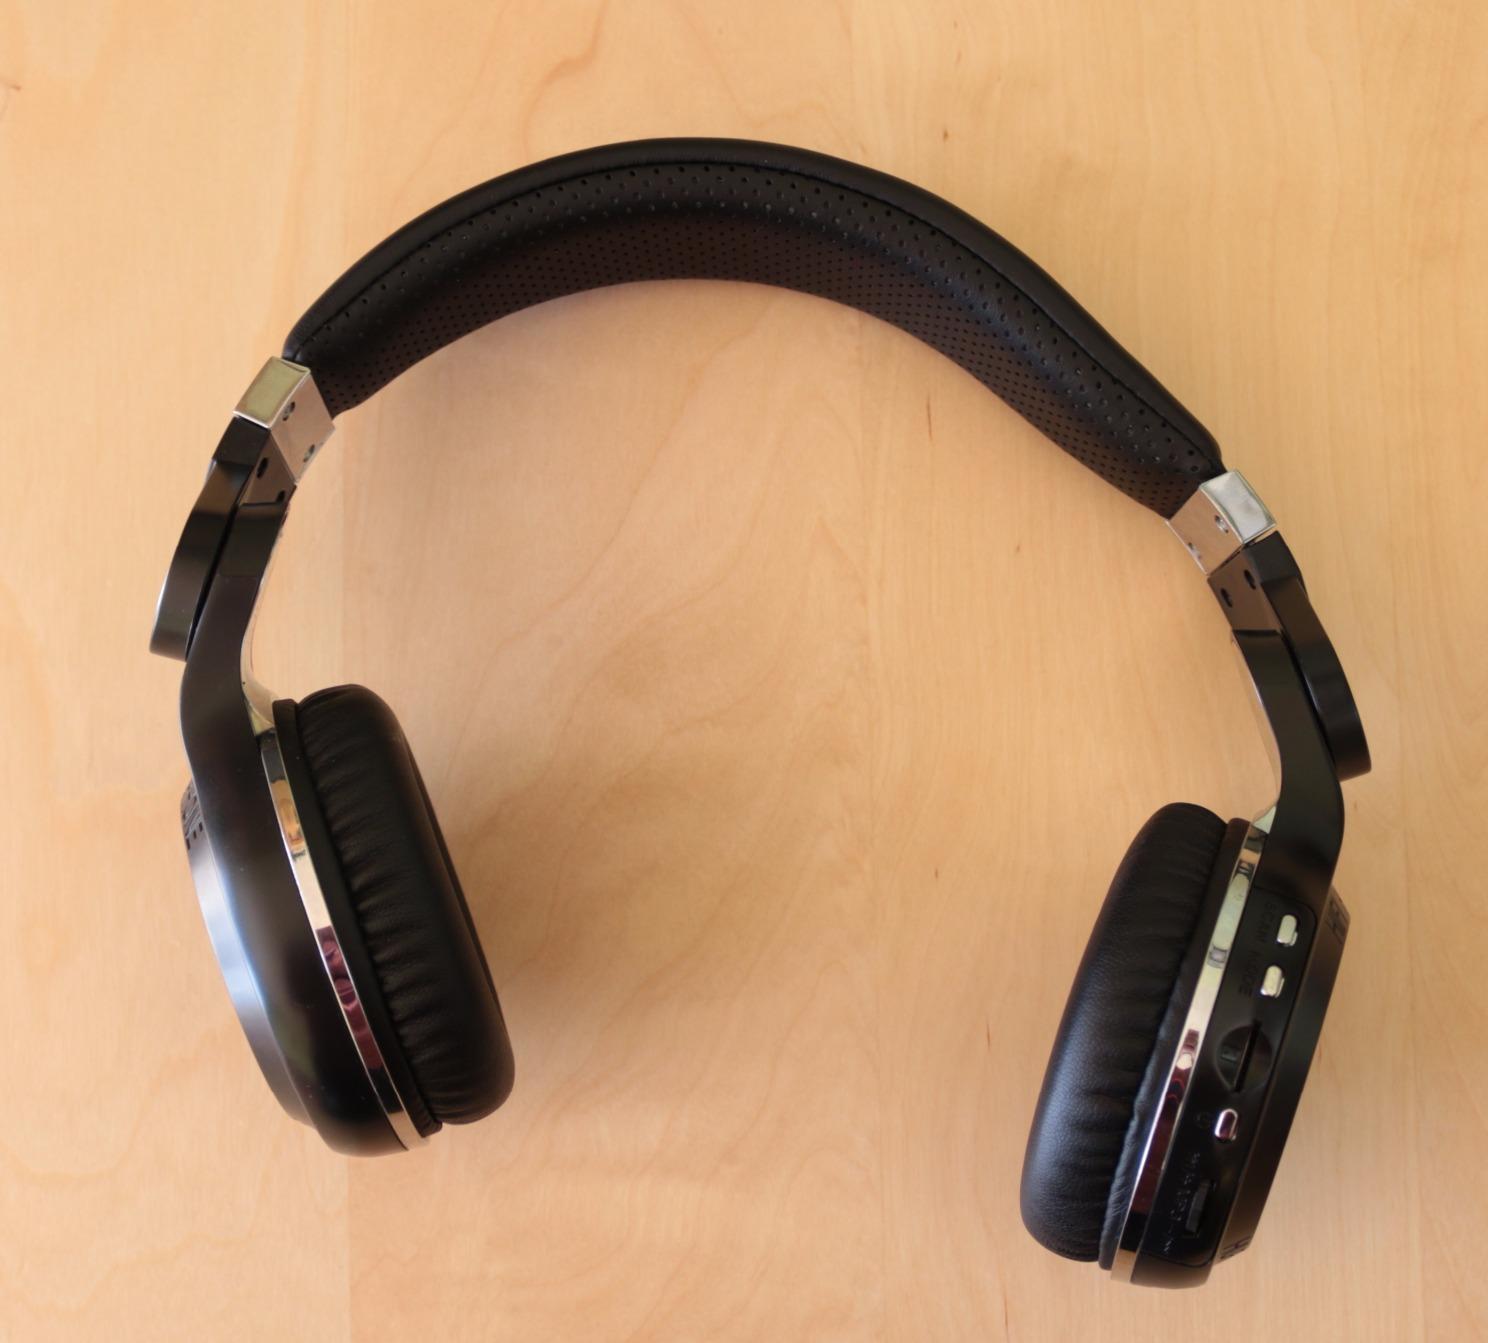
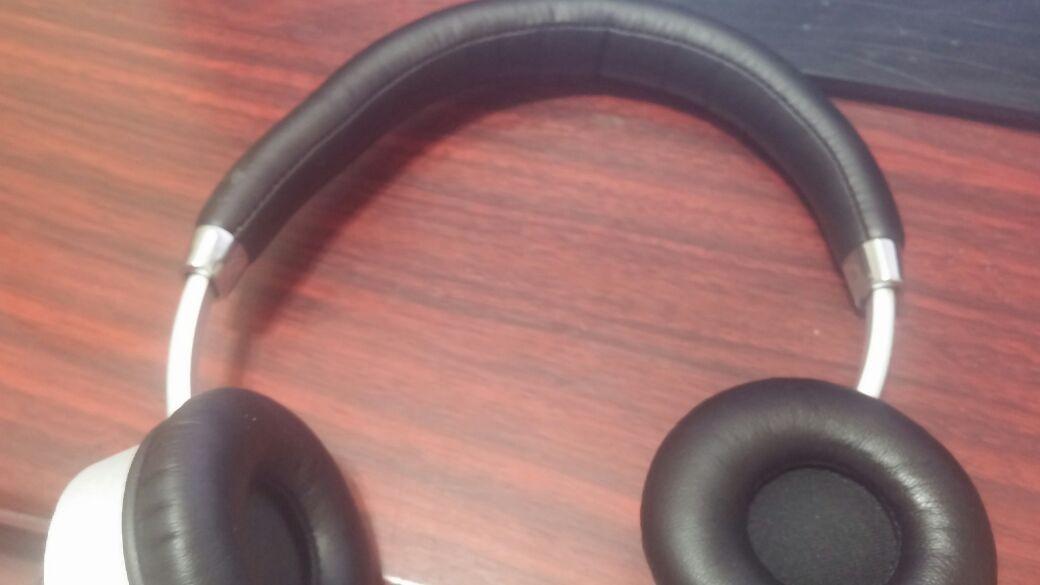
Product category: headphones
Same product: no